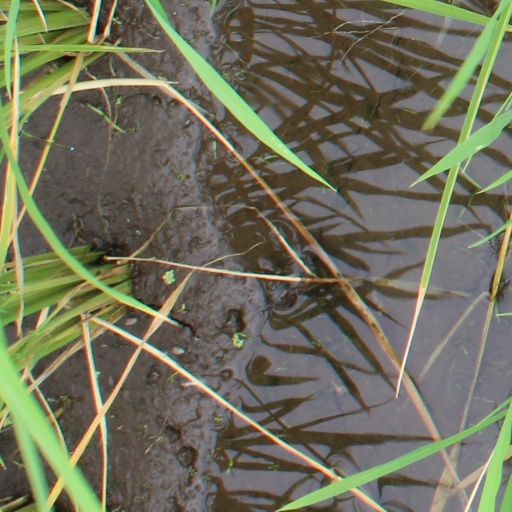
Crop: rice